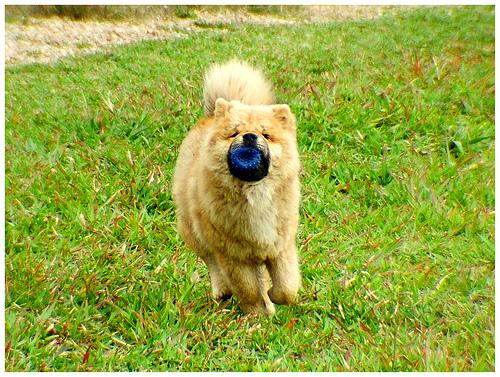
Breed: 329-n000119-chow